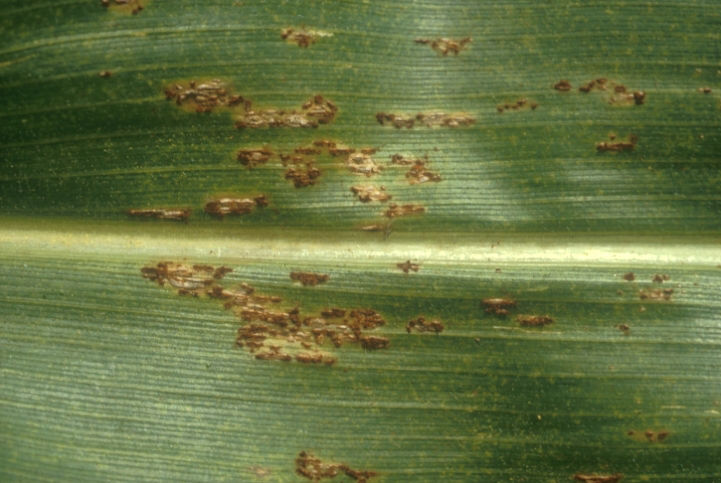
Plant: Corn
Disease: corn rust